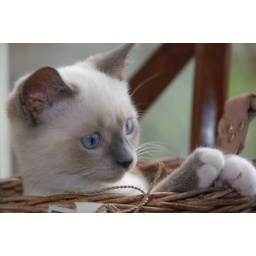
kitten in a basket